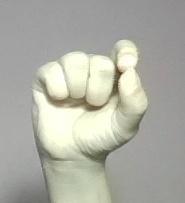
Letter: fa